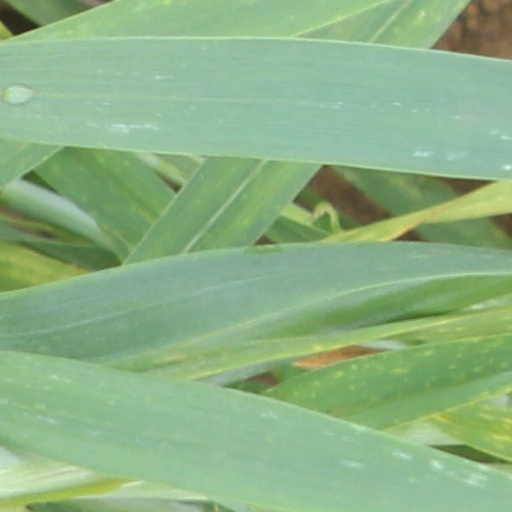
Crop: wheat